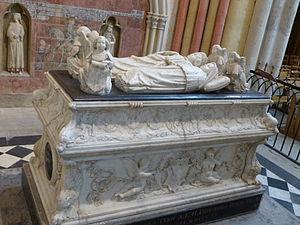
Cathédrale Saint-Gatien This building is indexed in the Base Mérimée, a database of architectural heritage maintained by the French Ministry of Culture,
La cathédrale Saint-Gatien de Tours est une cathédrale catholique romaine, située à Tours dans le Vieux-Tours, en Indre-et-Loire. Dédiée à saint Gatien, le premier évêque de Tours, elle est le siège de l'archidiocèse de Tours et la cathédrale métropolitaine de la province ecclésiastique de Tours.
Formant la transition entre l'art gothique et la Première Renaissance, le style Louis XII est le résultat des guerres d'Italie de Charles VIII et de Louis XII mettant alors la France en rapport direct avec la Renaissance artistique italienne. D'une façon générale, la structure reste française, seul le décor change et devient italien.